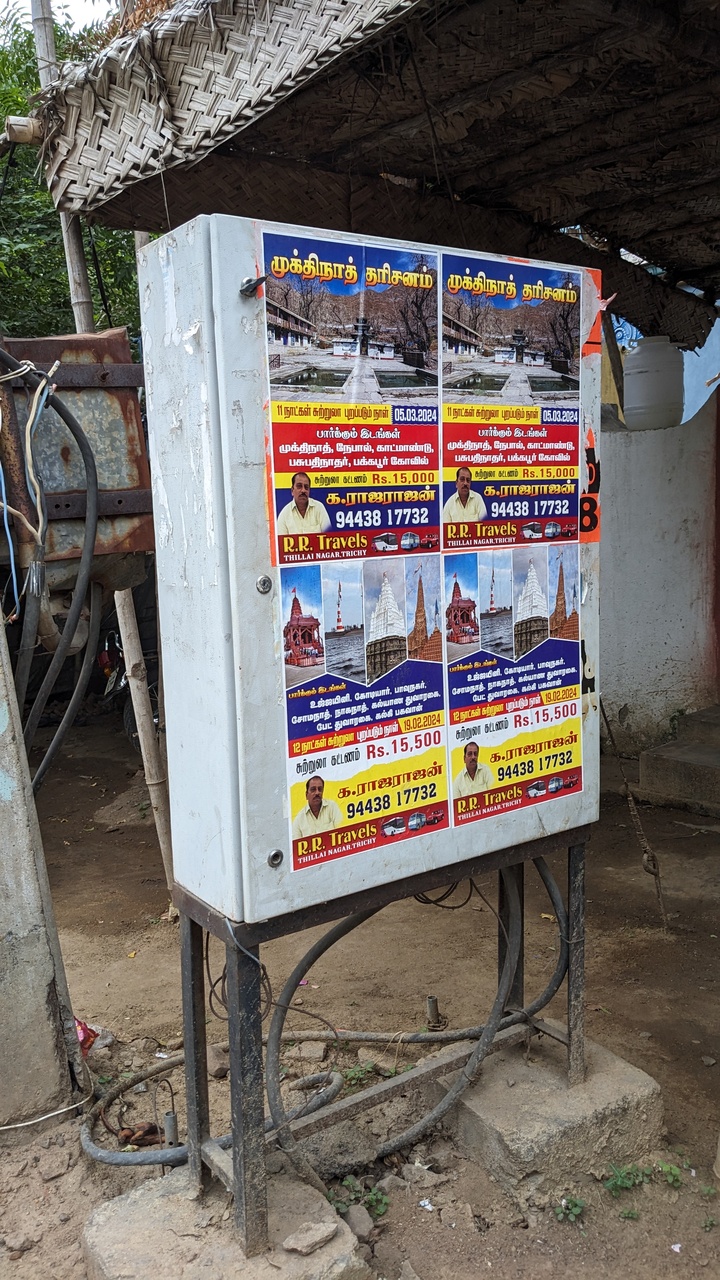
Photos taken from a trip to South eastern Tamilnadu